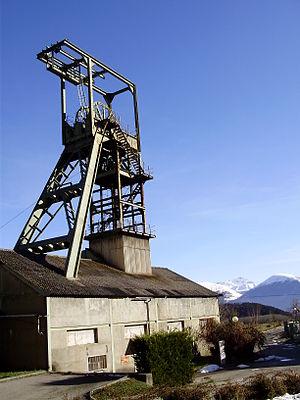
Chevalement des Rioux à Prunières
Cette liste recense les 123 chevalements subsistants en France en 2020.
L'histoire du territoire actuellement occupé par le département de l’Isère en France est ancienne.
Les Houillères du Dauphiné également appelées Houillères du Bassin du Dauphiné ou HBD, sont des mines de charbon situées en Matheysine autour de la commune de la Mure en Isère. Bien que la présence du charbon en Matheysine fût connue dès le Moyen Âge, c'est au début du XIXᵉ siècle que l'exploitation du bassin du Dauphiné va connaître son développement.
Le label Patrimoine en Isère est un label français créé par le Conseil départemental de l'Isère en 2007, pour « reconnaître les édifices dont la valeur patrimoniale présente un intérêt départemental », non protégés au titre de la loi sur les Monuments Historiques. Par une convention, la collectivité départementale s'engage à conseiller et aider financièrement le propriétaire pour des travaux d'entretien et de restauration. Le propriétaire accepte en retour de lui soumettre ses projets de travaux et de valorisation, s'engageant en retour à ne pas dénaturer les édifices labellisés, à solliciter l’avis du Département pour tout projet de transformation ou de travaux, à solliciter la présence des équipes du Département lors de réunions de réflexion concernant des projets des travaux sur l'édifice, à autoriser l’usage public de photographies pour les documents d’information ou de communication émanant du Département, à informer le Département en cas de transfert de propriété et à autoriser une communication sur l'édifice labellisé, voire à favoriser si possible l'accès du public lors des Journées du Patrimoine.